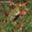
Label: frog